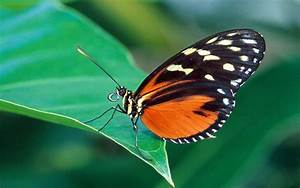
Label: farfalla